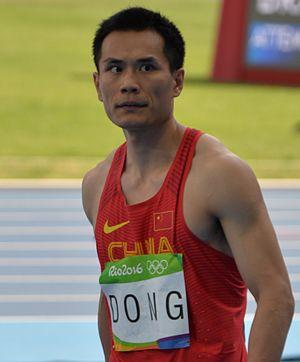
Dong Bin le médaillé de bronze du concourt de triple saut aux jo de Rio 2016
Dong Bin est un athlète chinois, spécialiste du triple saut.